Sky position (RA, Dec in degrees): 204.954, 2.482
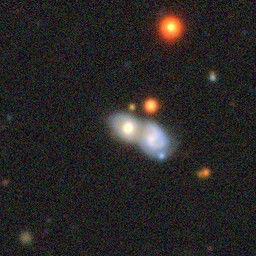
Galaxy morphology: Merging Galaxies